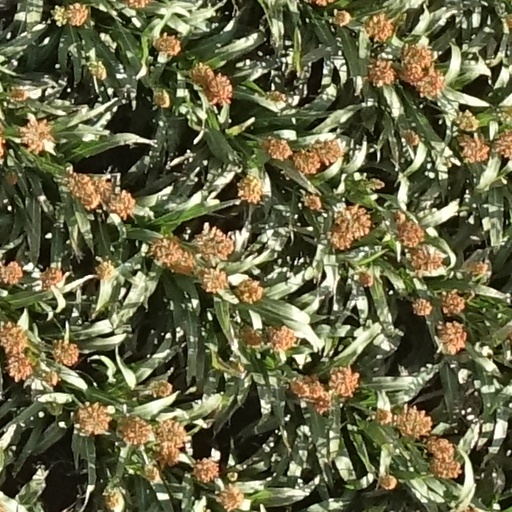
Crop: sorghum